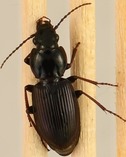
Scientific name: Pterostichus pensylvanicus
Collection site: Bartlett Experimental Forest NEON (BART), plot BART_068